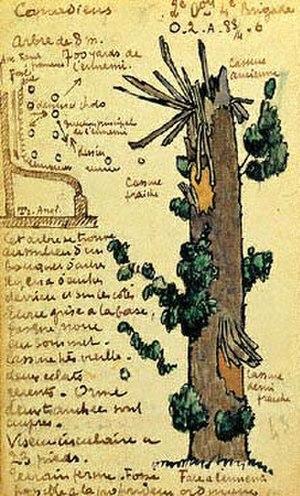
Le camouflage est une technique qui permet la dissimulation d'un animal ou d'un équipement, par une variété de méthodes dans le but de rester inaperçu. Cela comprend toutes les techniques retardant l'identification de l'objet, tel que le camouflage disruptif à haut contraste utilisé notamment sur les uniformes militaires.